John B. Goodenough

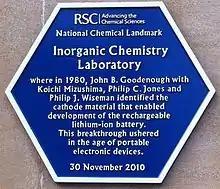
Blue plaque erected by the Royal Society of Chemistry commemorating work towards the rechargeable lithium-ion battery at Oxford

The U.S. government eventually terminated Goodenough's research funding, so during the late 1970s and early 1980s, he left the United States and continued his career as head of the Inorganic Chemistry Laboratory at the University of Oxford. Among the highlights of his work at Oxford, Goodenough is credited with significant research essential to the development of commercial lithium-ion rechargeable batteries. Goodenough was able to expand upon previous work from M. Stanley Whittingham on battery materials, and found in 1980 that by using LiCoO as a lightweight, high energy density cathode material, he could double the capacity of lithium-ion batteries.